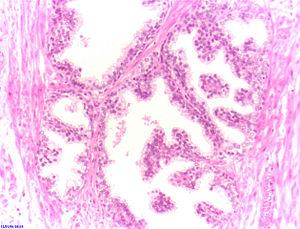
Le cancer de la prostate est un cancer fréquent touchant la prostate, une glande de l'appareil reproducteur de l'homme. Le cancer se développe à partir des tissus de la prostate quand des cellules y mutent et se multiplient de façon incontrôlée. Celles-ci peuvent ensuite s'étendre en migrant de la prostate jusqu'à d'autres parties du corps, particulièrement les os et les ganglions lymphatiques du pelvis.
L'hypertrophie bénigne de la prostate aussi appelée hyperplasie bénigne de la prostate ou hyperplasie adénomyomateuse de la prostate ou plus communément adénome prostatique est une tumeur bénigne qui se développe aux dépens de la partie crâniale de la prostate. Elle touche les sujets âgés de plus de 50 ans.